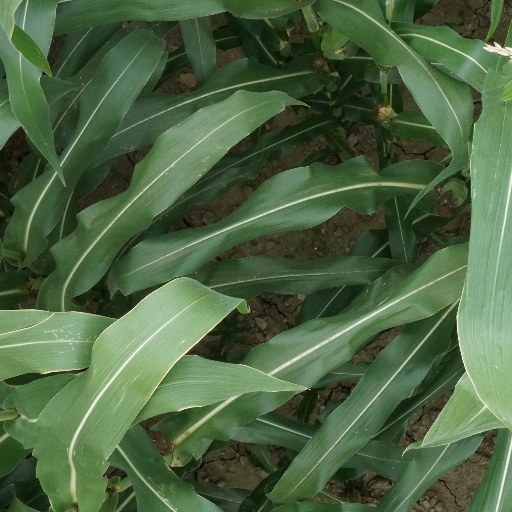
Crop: maize; corn